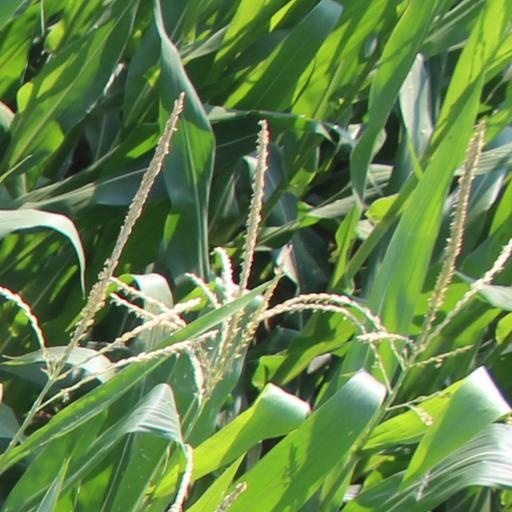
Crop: maize; corn